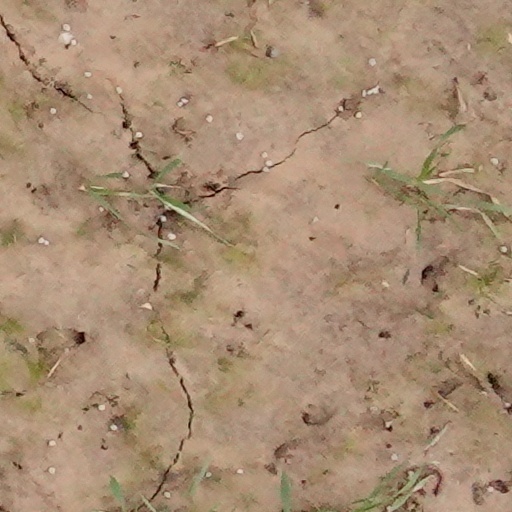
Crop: wheat